Sam Bell Maxey House

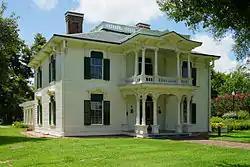
Sam Bell Maxey House in 2015

The Sam Bell Maxey House is a historic house in Paris, Lamar County, Texas. Samuel Bell Maxey, a prominent local attorney and later two-term U.S. senator, built the large two-story house after serving as a major general in the Confederate Army. It is built in the High Victorian Italianate style.